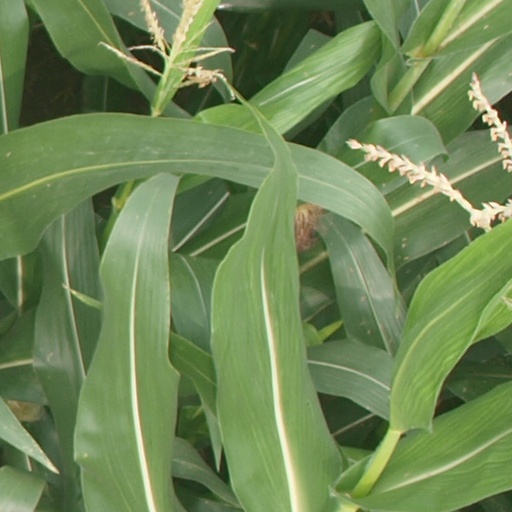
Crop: maize; corn